Taraxacum officinale

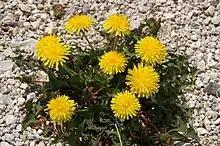
Dandelion in Toško Čelo, Slovenia

These European dandelions can be divided into two groups. The first group reproduces sexually, as do most seed plants. This group consists of dandelions that have a diploid set of chromosomes, and are sexually self-incompatible. Sexual reproduction involves a reduction of the somatic chromosome number by meiosis followed by a restoration of the somatic chromosome number by fertilisation. Diploid dandelions have eight pairs of chromosomes, and meiosis is regular with normal pairing of homologous chromosomes at the metaphase I stage of meiosis.